Ralph Parcaut

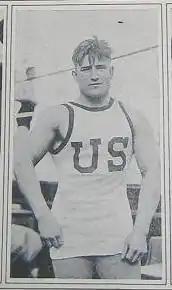
Ralph Parcaut at Pershing Stadium in Paris during the 1919 Inter-Allied Games

Ralph Edward Parcaut (December 3, 1896 – June 25, 1957) was an American professional wrestler in the early part of the 20th century. He served in the U.S. Marines in World War I and won gold medals at the American Expeditionary Forces (A.E.F.) Games in Germany following the War and at the Inter-Allied Games held near Paris in 1919. He also won the title of "Middleweight Champion of the World" in 1920 and held the title until at least 1923. He was injured in a plane crash while barnstorming around 1932, ending his pro wrestling career. He later became a promoter, trainer, author, and showman for early body building.